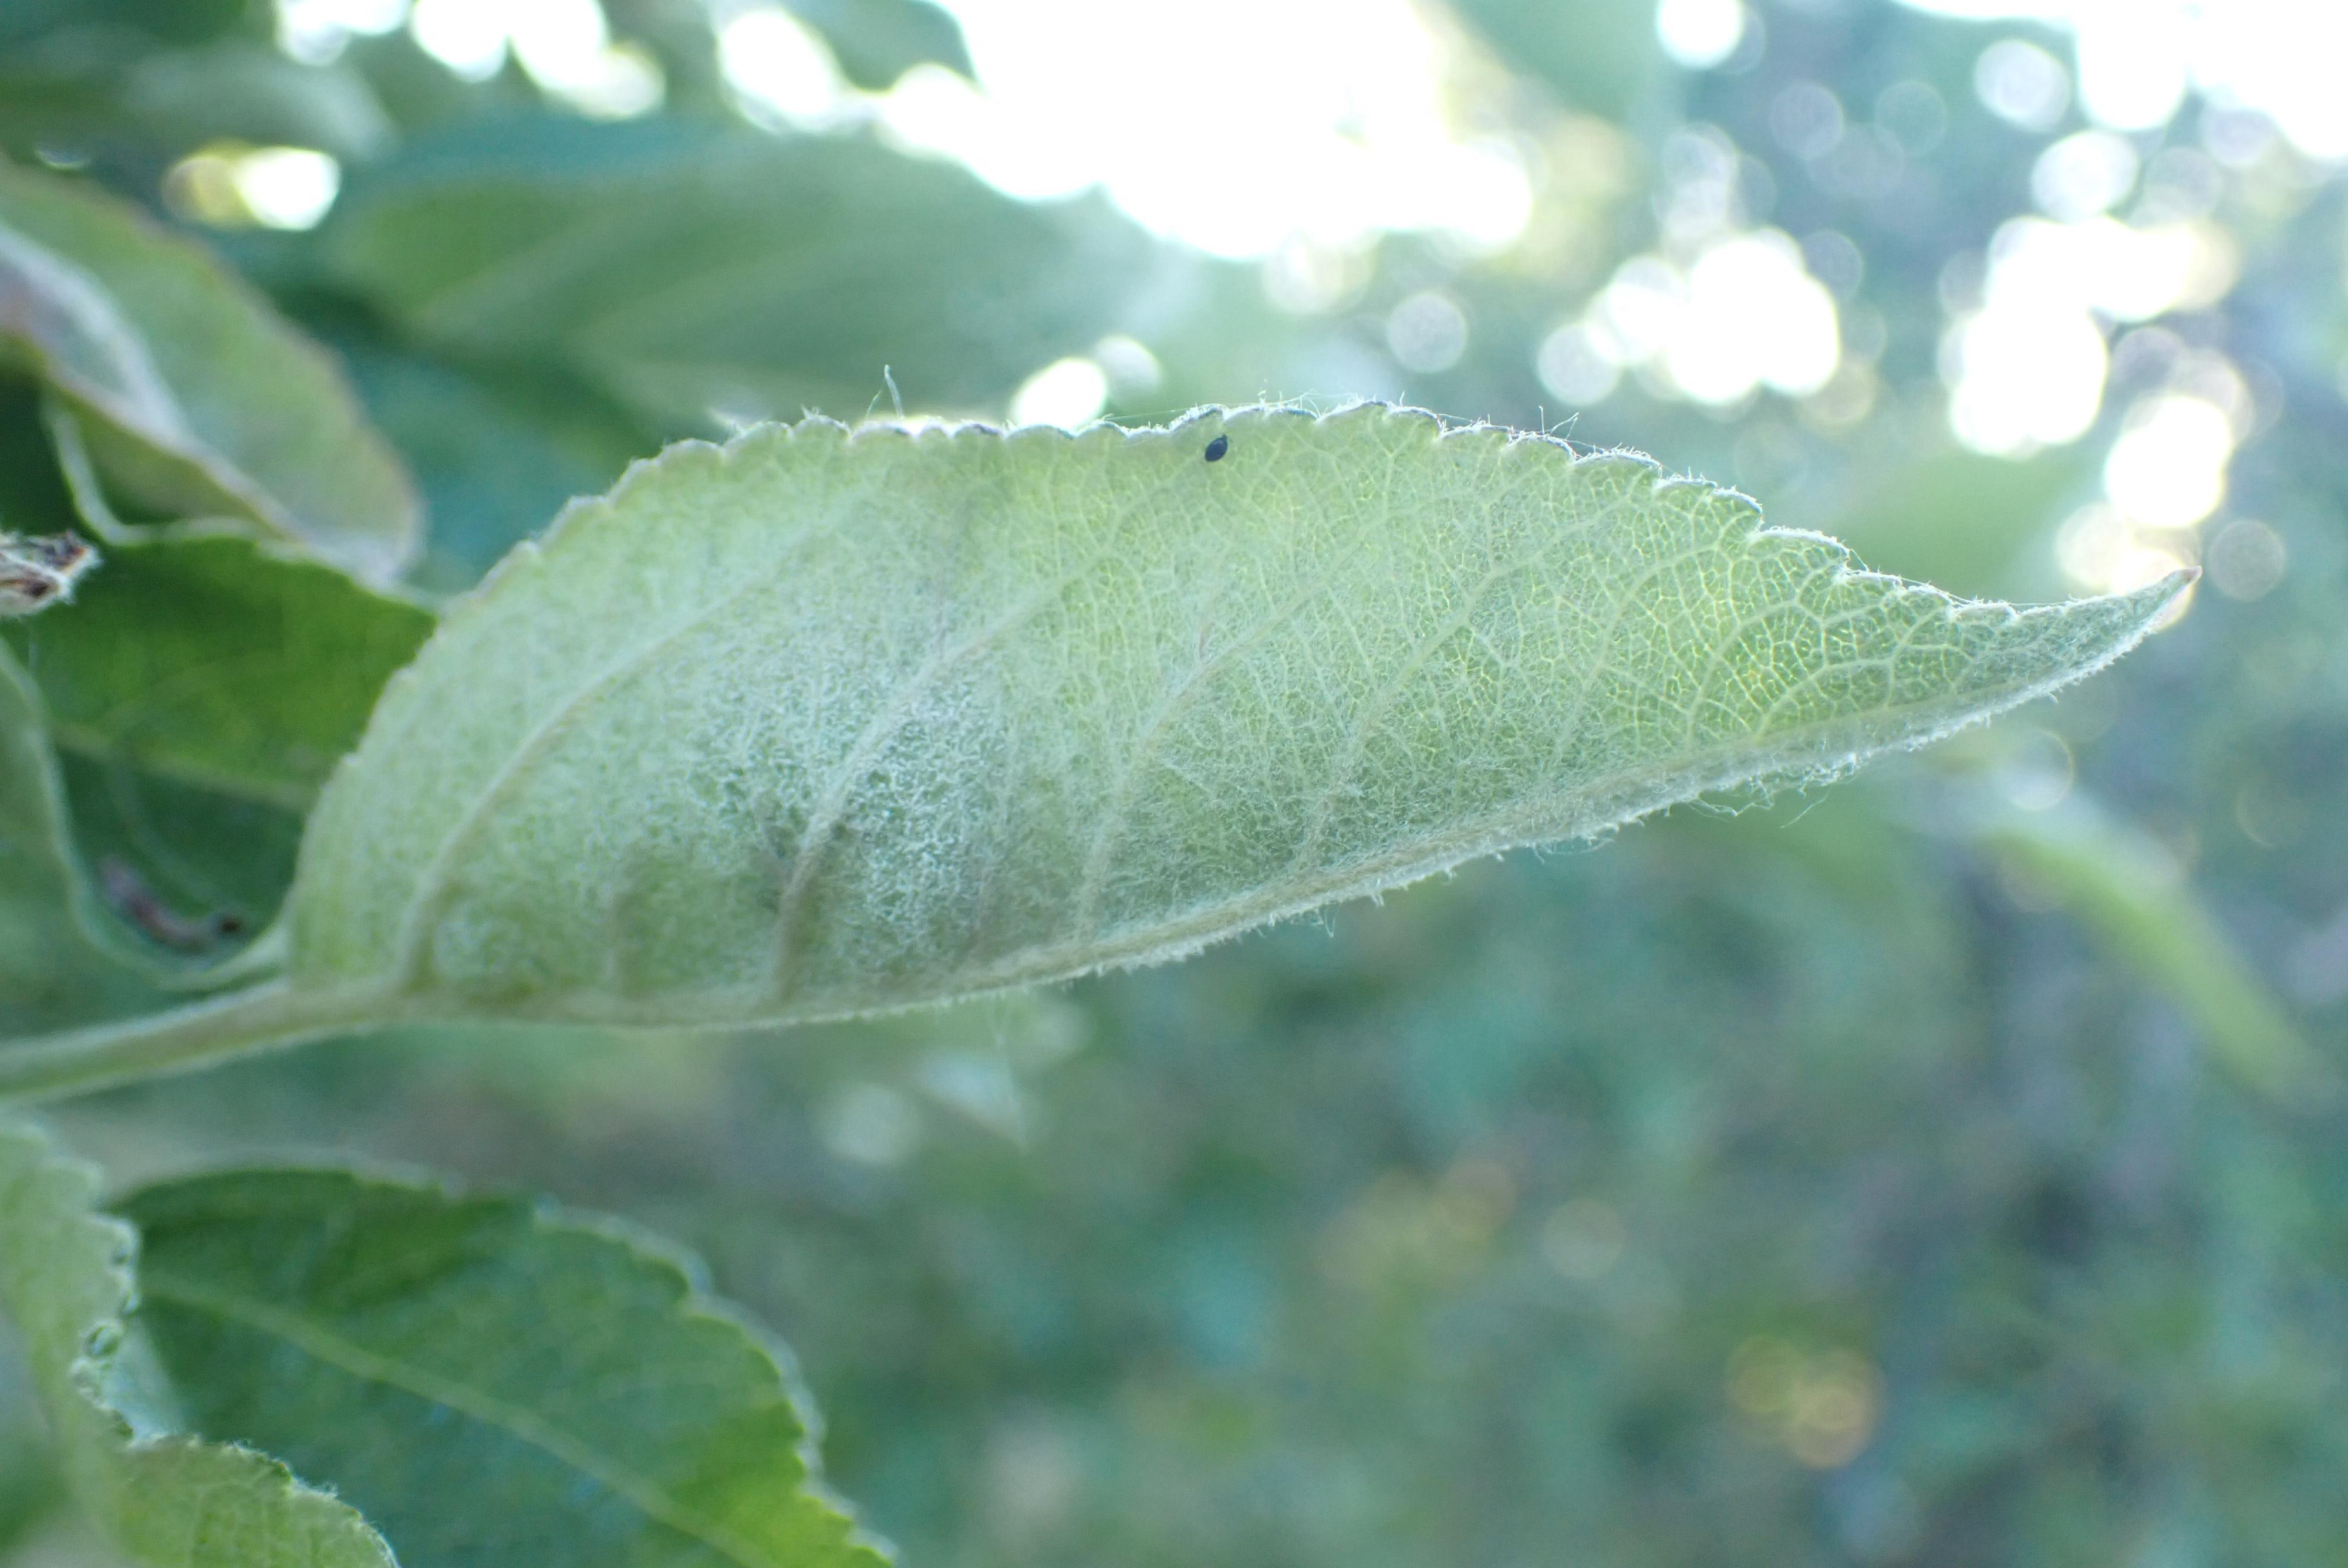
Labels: powdery_mildew